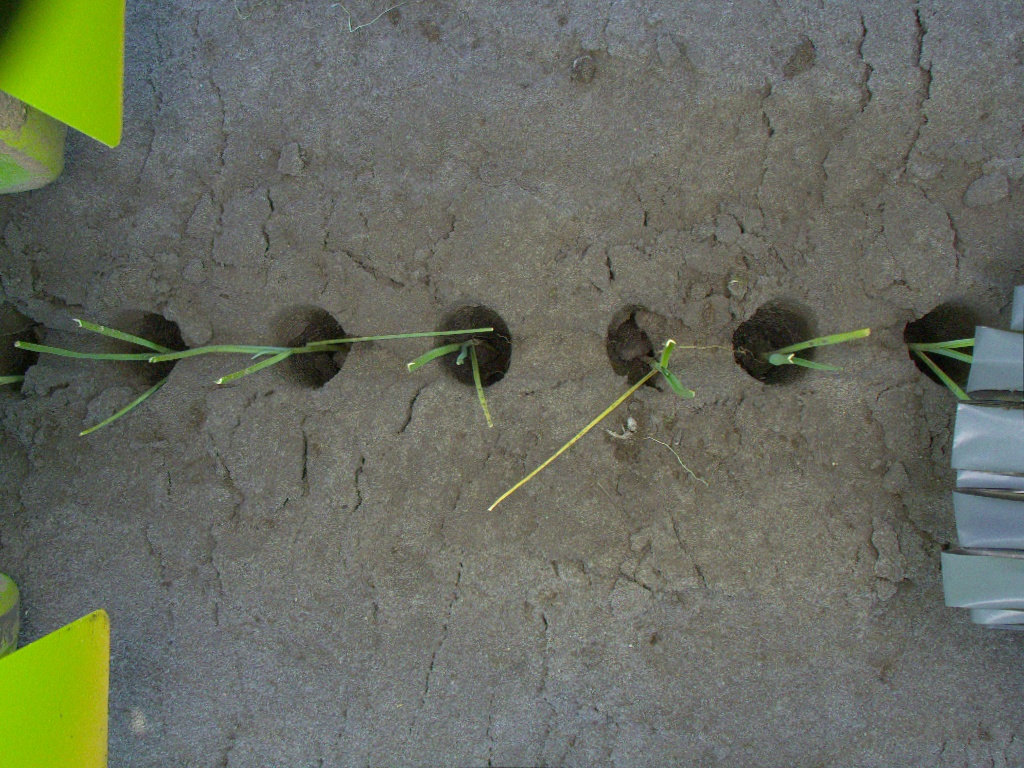
Crop: leek
Objects: stem_leek, stem_leek, stem_leek, stem_leek, stem_leek, stem_leek, stem_leek, leek, leek, leek, leek, leek, leek